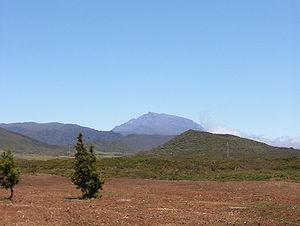
Les Hautes Plaines sont des plateaux de l'île de La Réunion. Ils se sont constitués grâce à l'érosion entre le massif du Piton des Neiges et le massif du Piton de la Fournaise. Elles recouvrent la commune de La Plaine-des-Palmistes, la région de la Plaine des Cafres ainsi que toute la zone qui court jusqu'à la Plaine des Sables. En ce sens, elles constituent la partie centrale des Hauts de La Réunion.